Nuraghe Serbissi

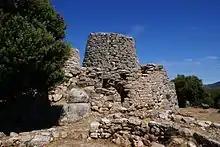
Nuraghe Serbissi

The nuraghe Serbissi is a nuragic complex dating back to 18th-10th century BC. It is located in the municipality of Osini in Ogliastra, Italy.